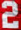
Number: 2